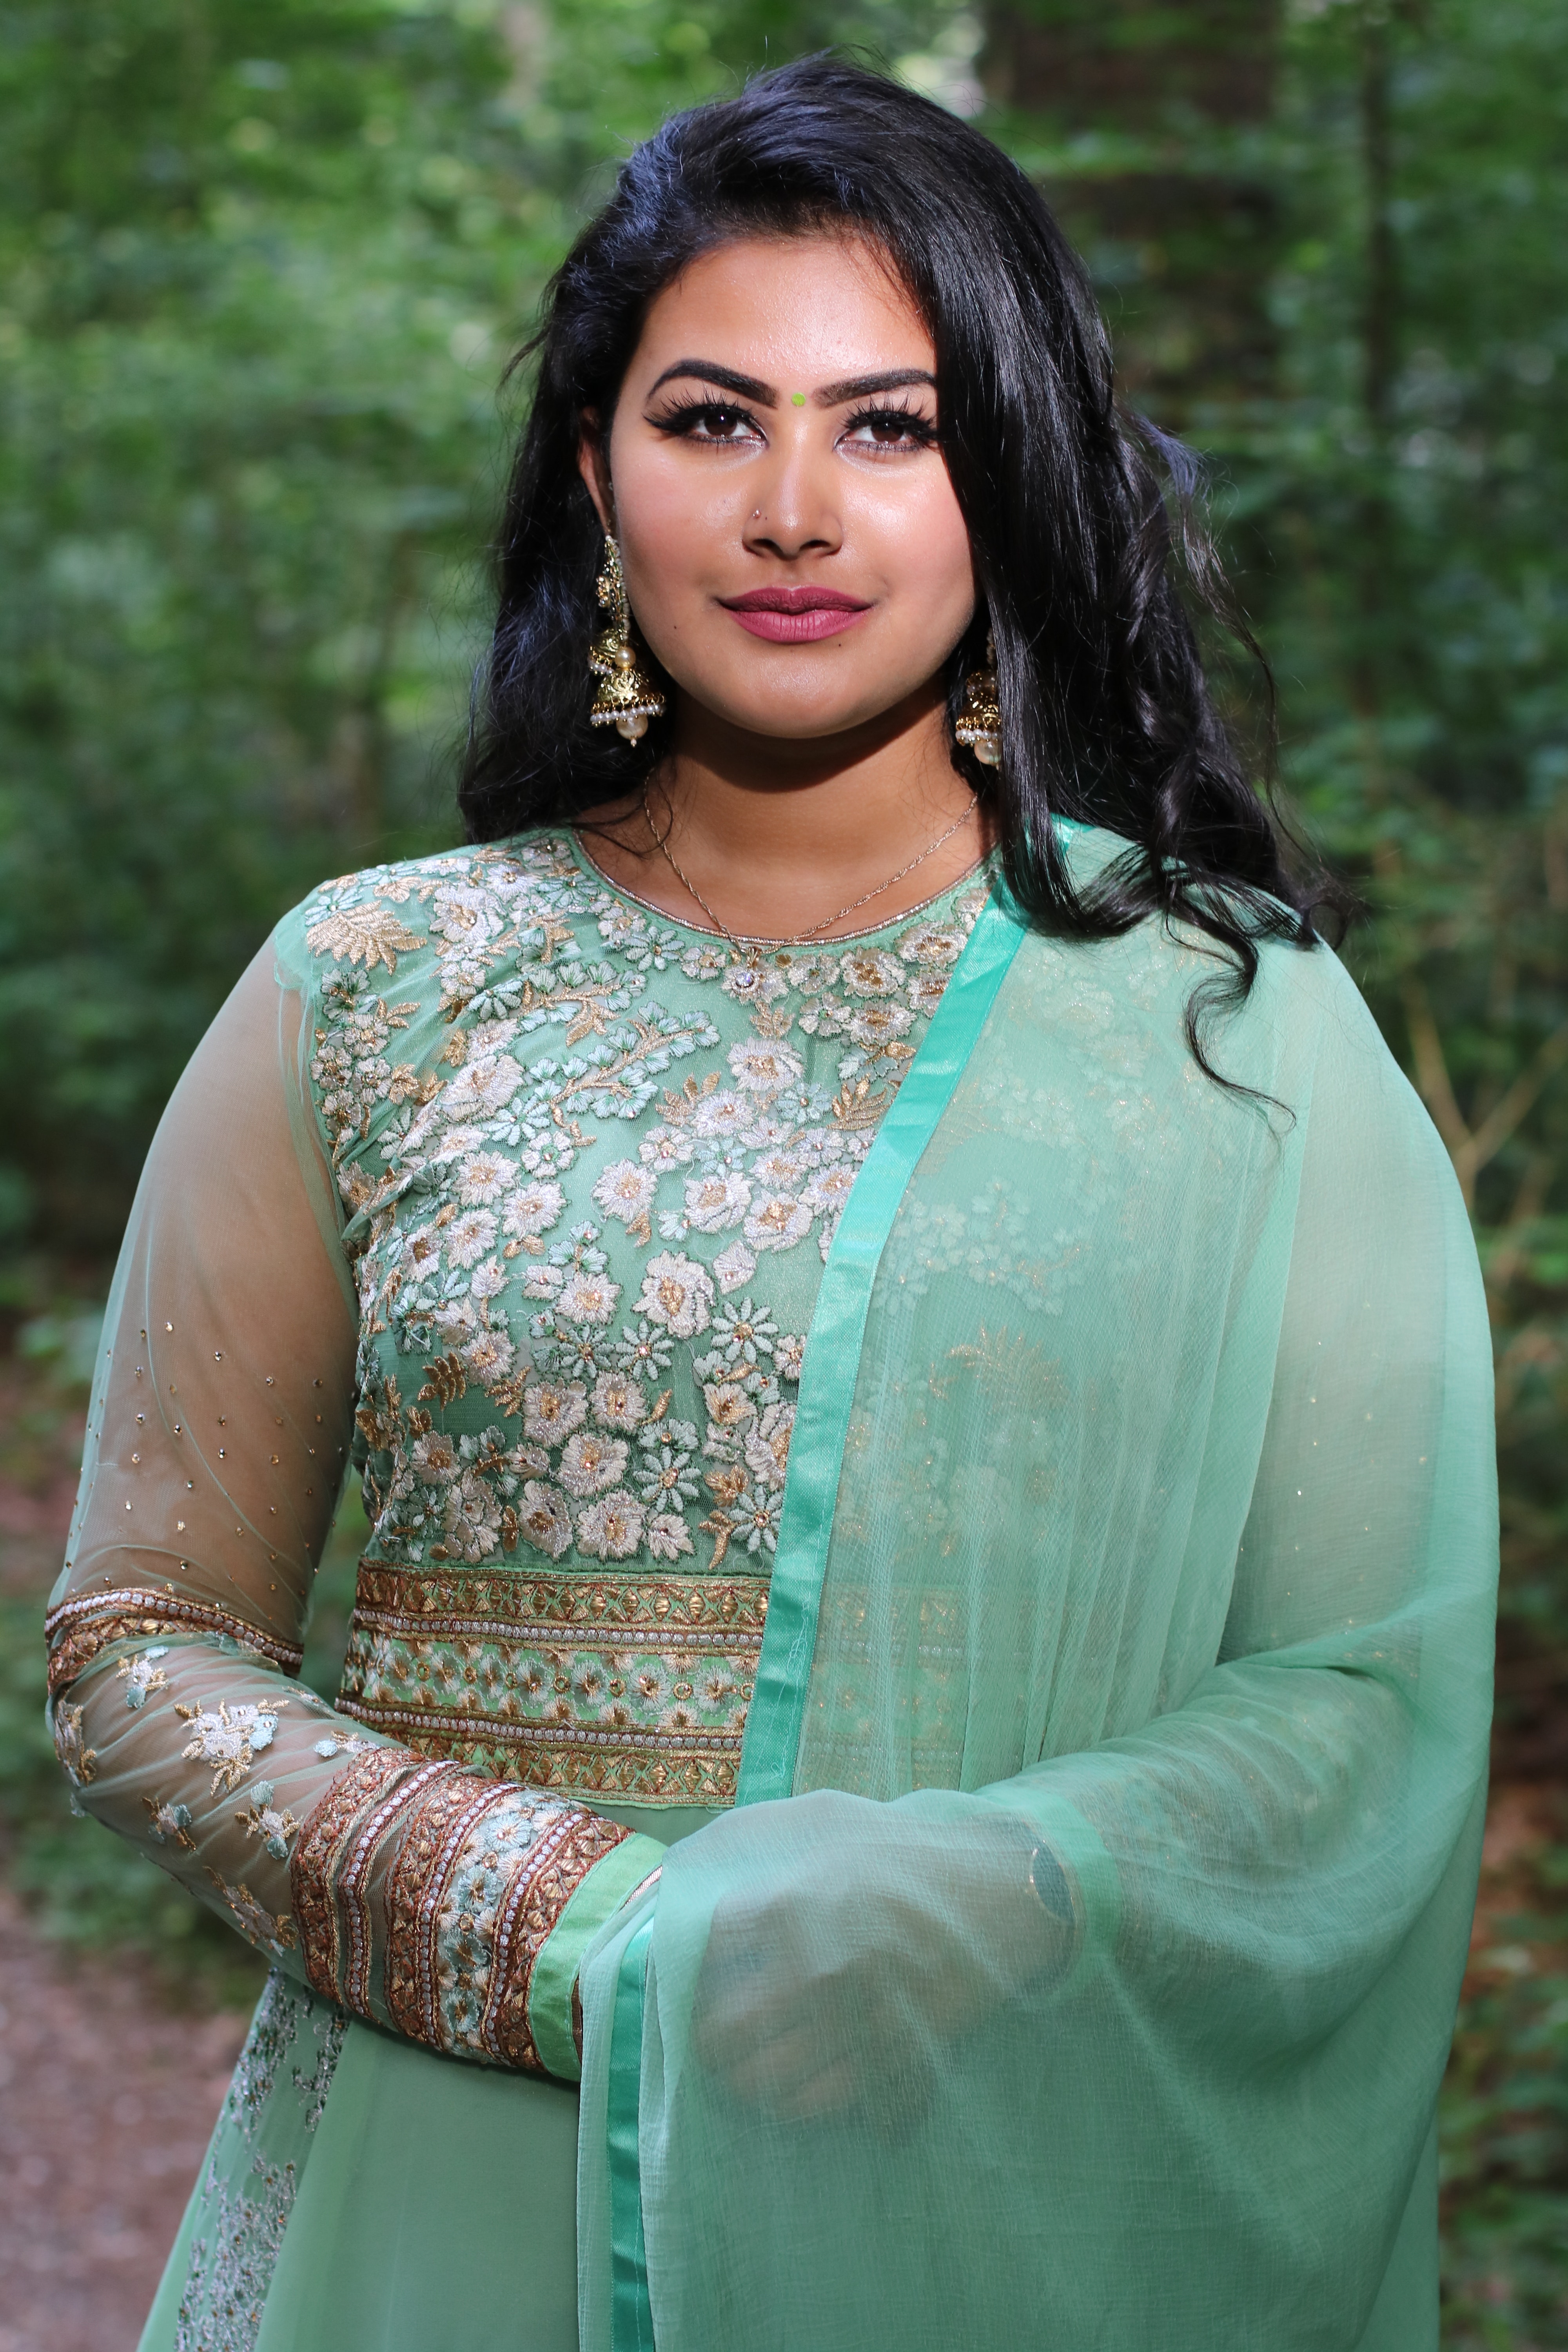
clothing, sari, green, turquoise, photo shoot, aqua, photography, abdomen, trunk, cool, formal wear, magenta, fawn